Sky position (RA, Dec in degrees): 209.407, -2.106
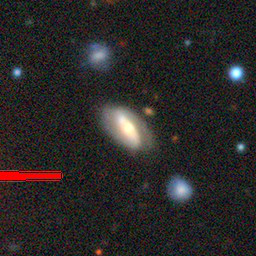
Galaxy morphology: Barred Spiral Galaxies